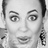
Emotion: surprise